Two whips with shen ring (hieroglyph)

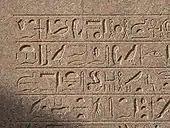
(Example hieroglyph relief)

The ancient Egyptian Two Whips with Shen ring hieroglyph, Gardiner sign listed no. S23 is a portrayal of the Shen ring with two Egyptian flails-(Crook and flail); it is a member of the Gardiner subset for ""crowns, dress, staves, etc"."